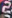
Number: 2